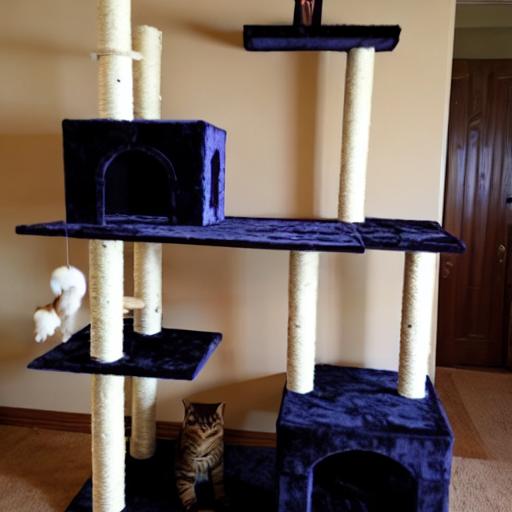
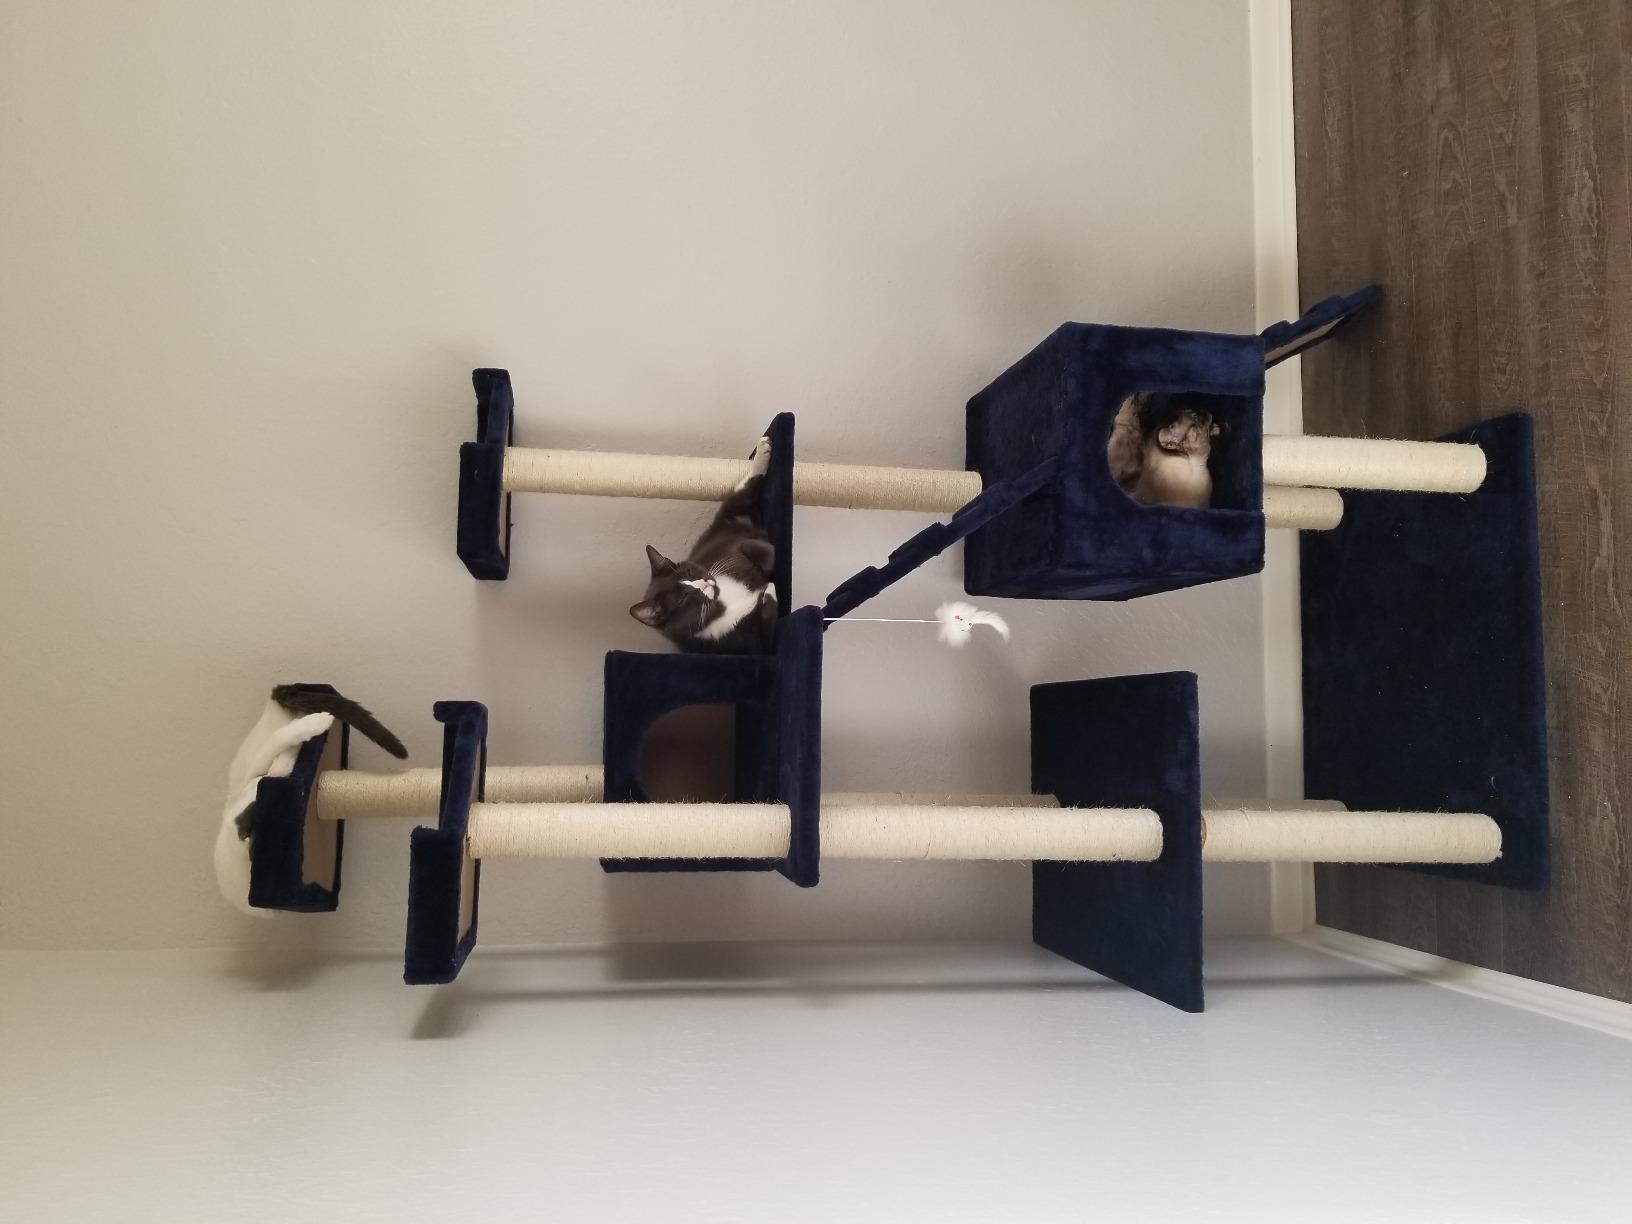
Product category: items_cat tree
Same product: no